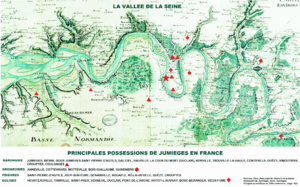
Abbaye de Jumièges, carte des possessions (sur image du domaine public modifiée)
L'abbaye Saint-Pierre de Jumièges est une ancienne abbaye bénédictine fondée par saint Philibert, fils d'un comte franc de Vasconie vers 654 sur un domaine du fisc royal à Jumièges dans le département de la Seine-Maritime. Elle applique la règle de saint Benoît dès la fin du VIIᵉ siècle après l'avoir utilisée probablement avec la règle de saint Colomban.